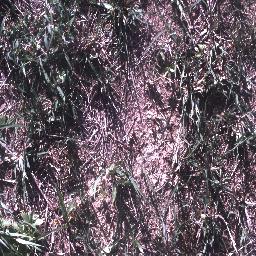
Label: negative